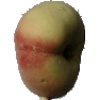
Label: Peach Flat 1